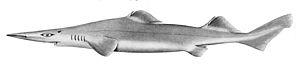
Deania quadrispinosum est une espèce de requins.